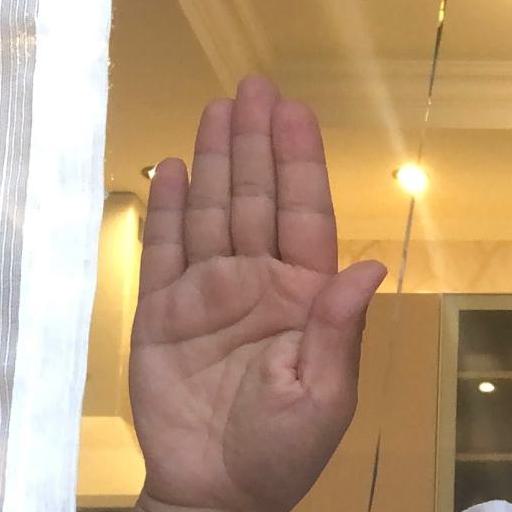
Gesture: stop